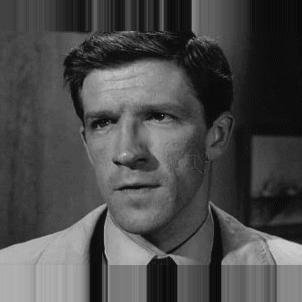
Age: 35